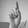
ASL letter: D